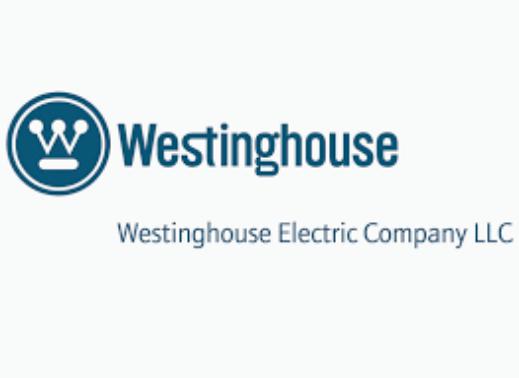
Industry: Electronic